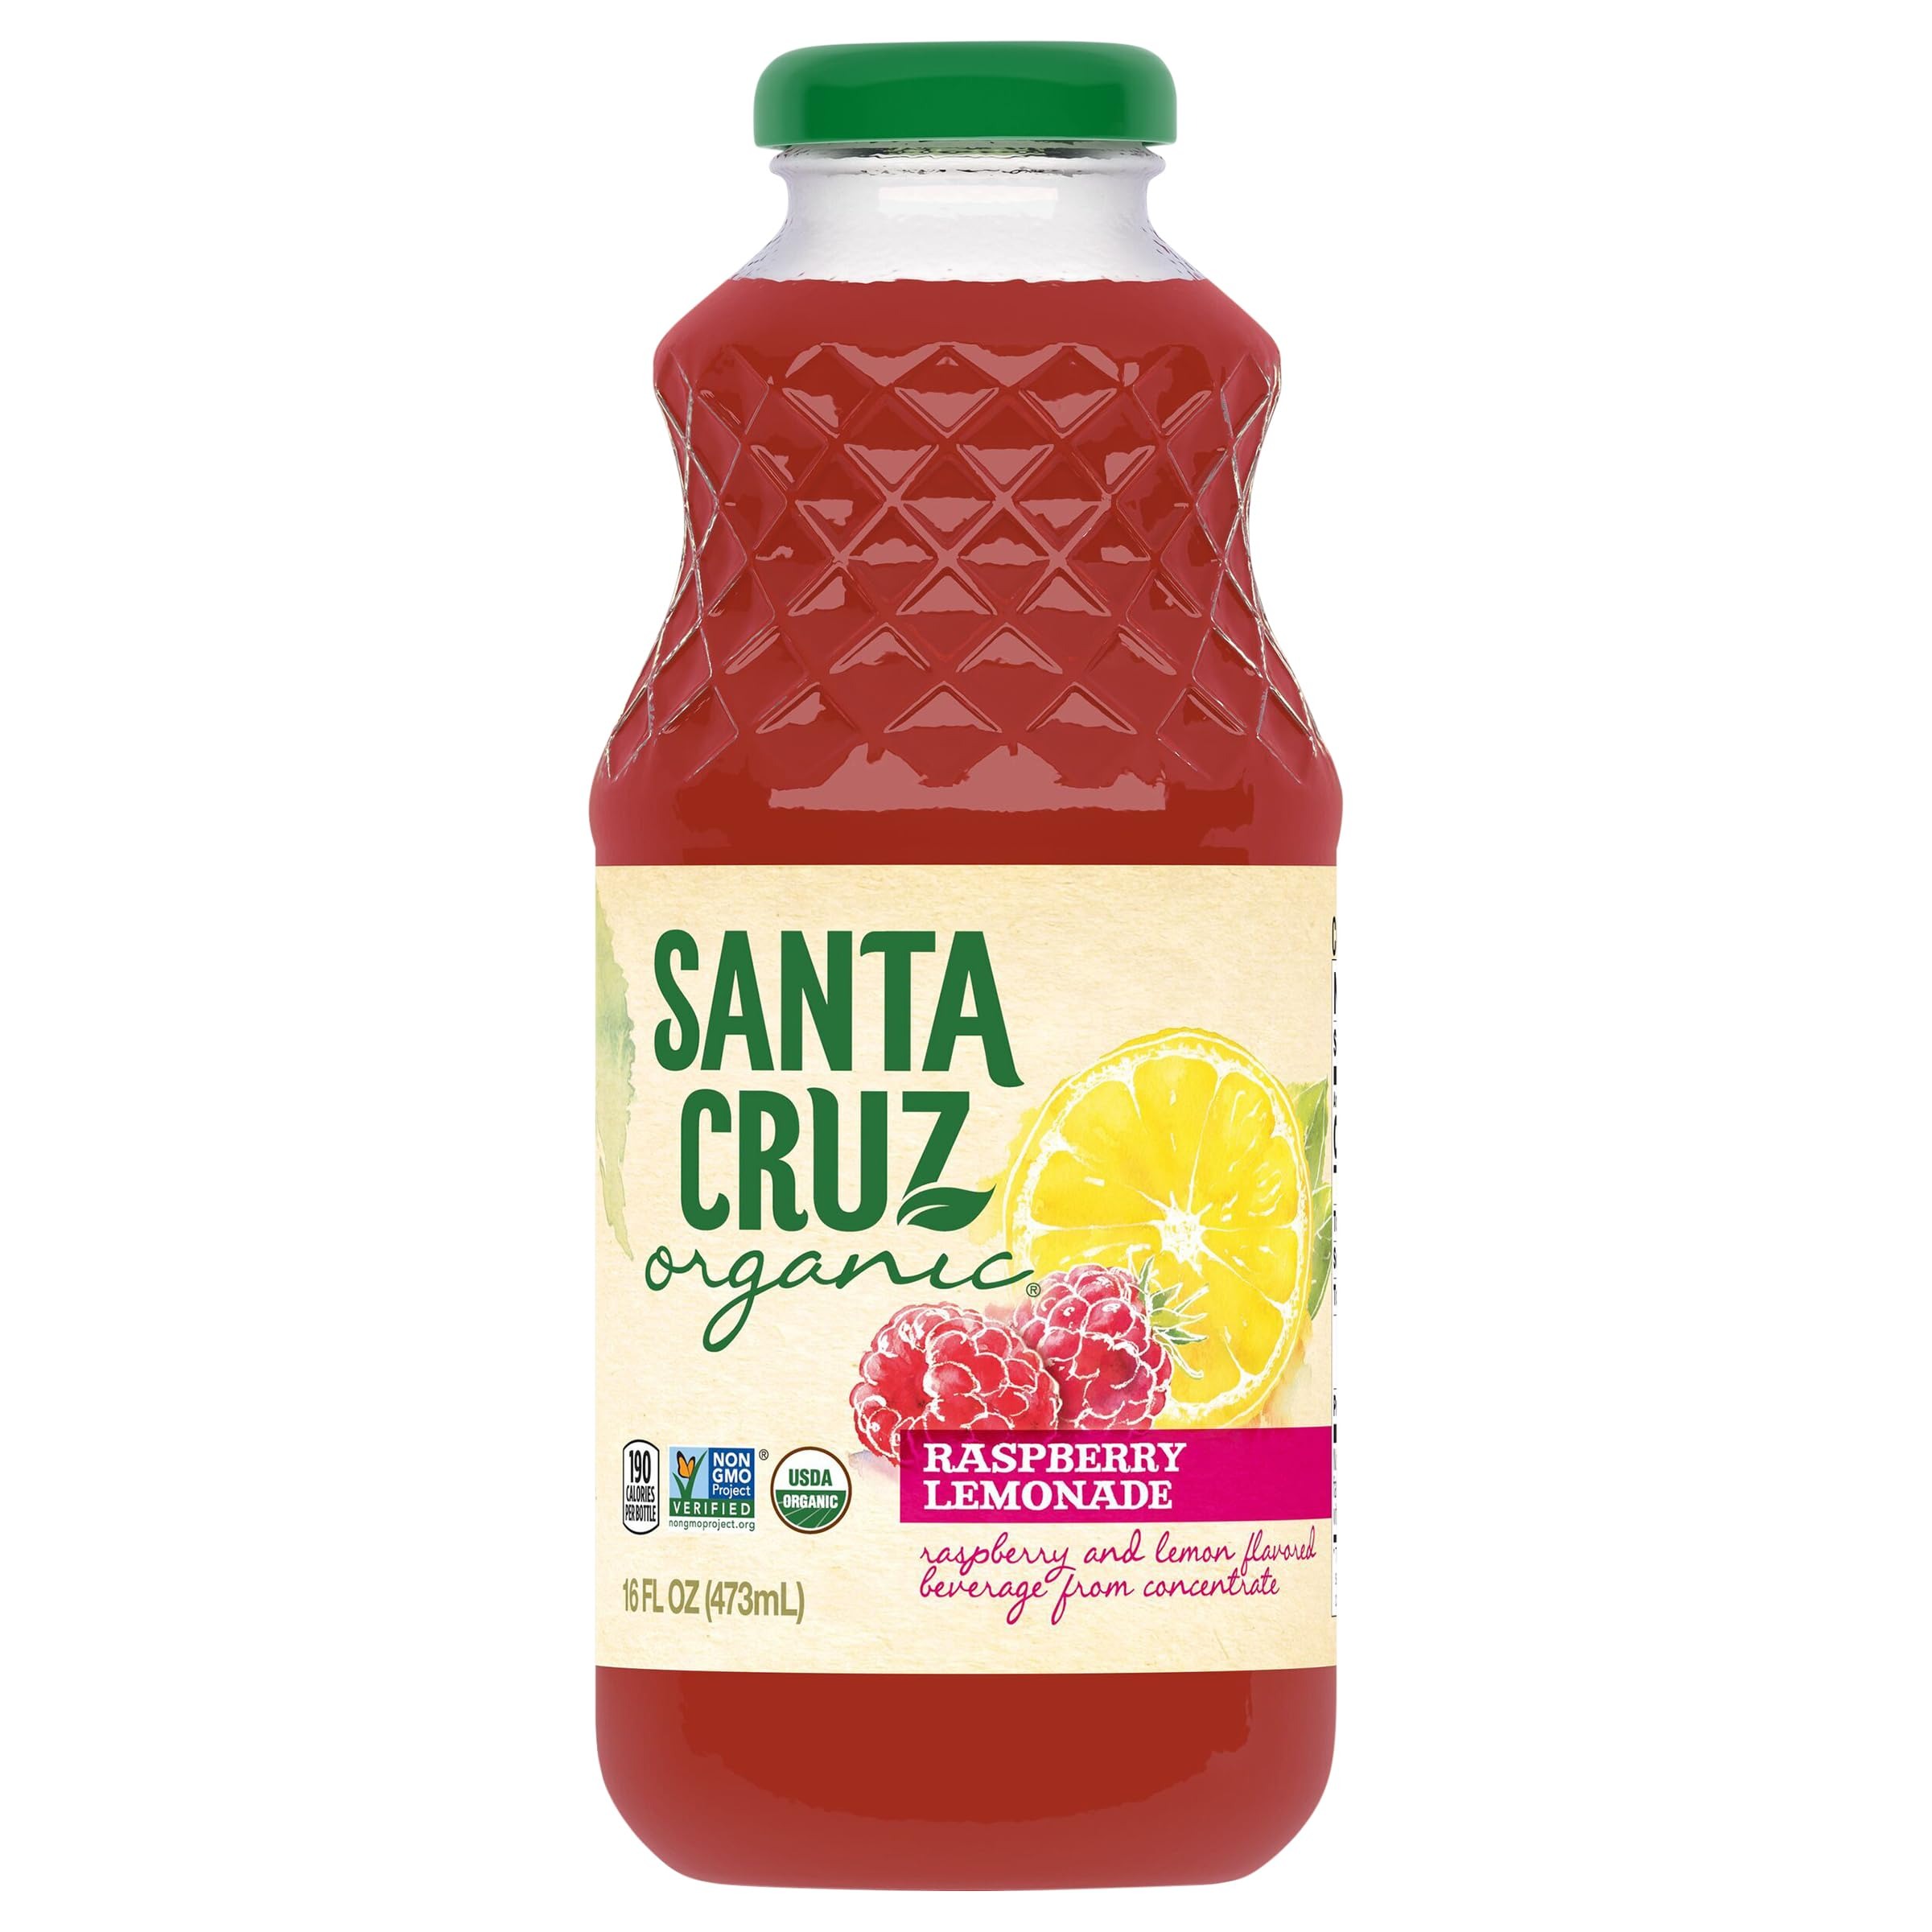
Item Name: Santa Cruz Lemonade Rapsberry 16 FO
Product Description: Beverage
Value: 16.0
Unit: Fl Oz

Price: 4.79